Case (goods)

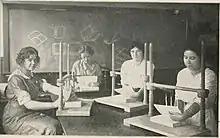
Illustration from "Printing and Bookbinding for Schools" (1914)

The term "case binding" in the book manufacturing industry refers to a collection of pages contained in a "case" which is attached to it. (There are also cases for books e.g. slipcases which merely enclose a book.) The original "case" is often now called simply the "binding", although the integrated manufacturing process still uses the term "case" to refer to the hard cover and spine.